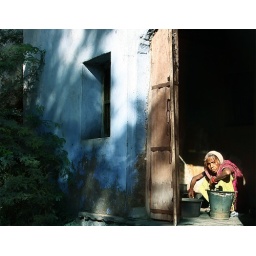
inside a house in Bundi, the kitchen